Odesa International Film Festival

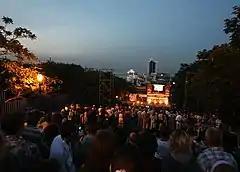
Film concert "Battleship Potemkin" at the Potemkin Stairs as part of the First Odesa Film Festival-2010

Perhaps the most noted of all festival events is its open-air screenings on the Potemkin Stairs which are transformed into a screening venue for one festival evening. During the first OIFF, crowds of viewers marveled at Sergei Eisenstein's masterpiece "Battleship Potemkin" to the accompaniment of a live symphonic orchestra. This grand affair set the tone for later festival open-air events. In 2011, the Potemkin Stairs, again with a full symphonic orchestra, welcomed Fritz Lang's 1927 masterpiece "Metropolis" for which over two thousand viewers assembled on the stairs.